Rakovník

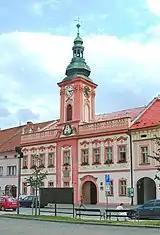
Town hall

According to legend, the name was derived from "rak" (meaning 'crayfish'), which was eaten here during a famine. Therefore this animal was adopted on the town's coat of arms and flag. However, the name was more likely derived from type of vegetation in wetlands by a stream, which gave the name to the stream and later to the town.